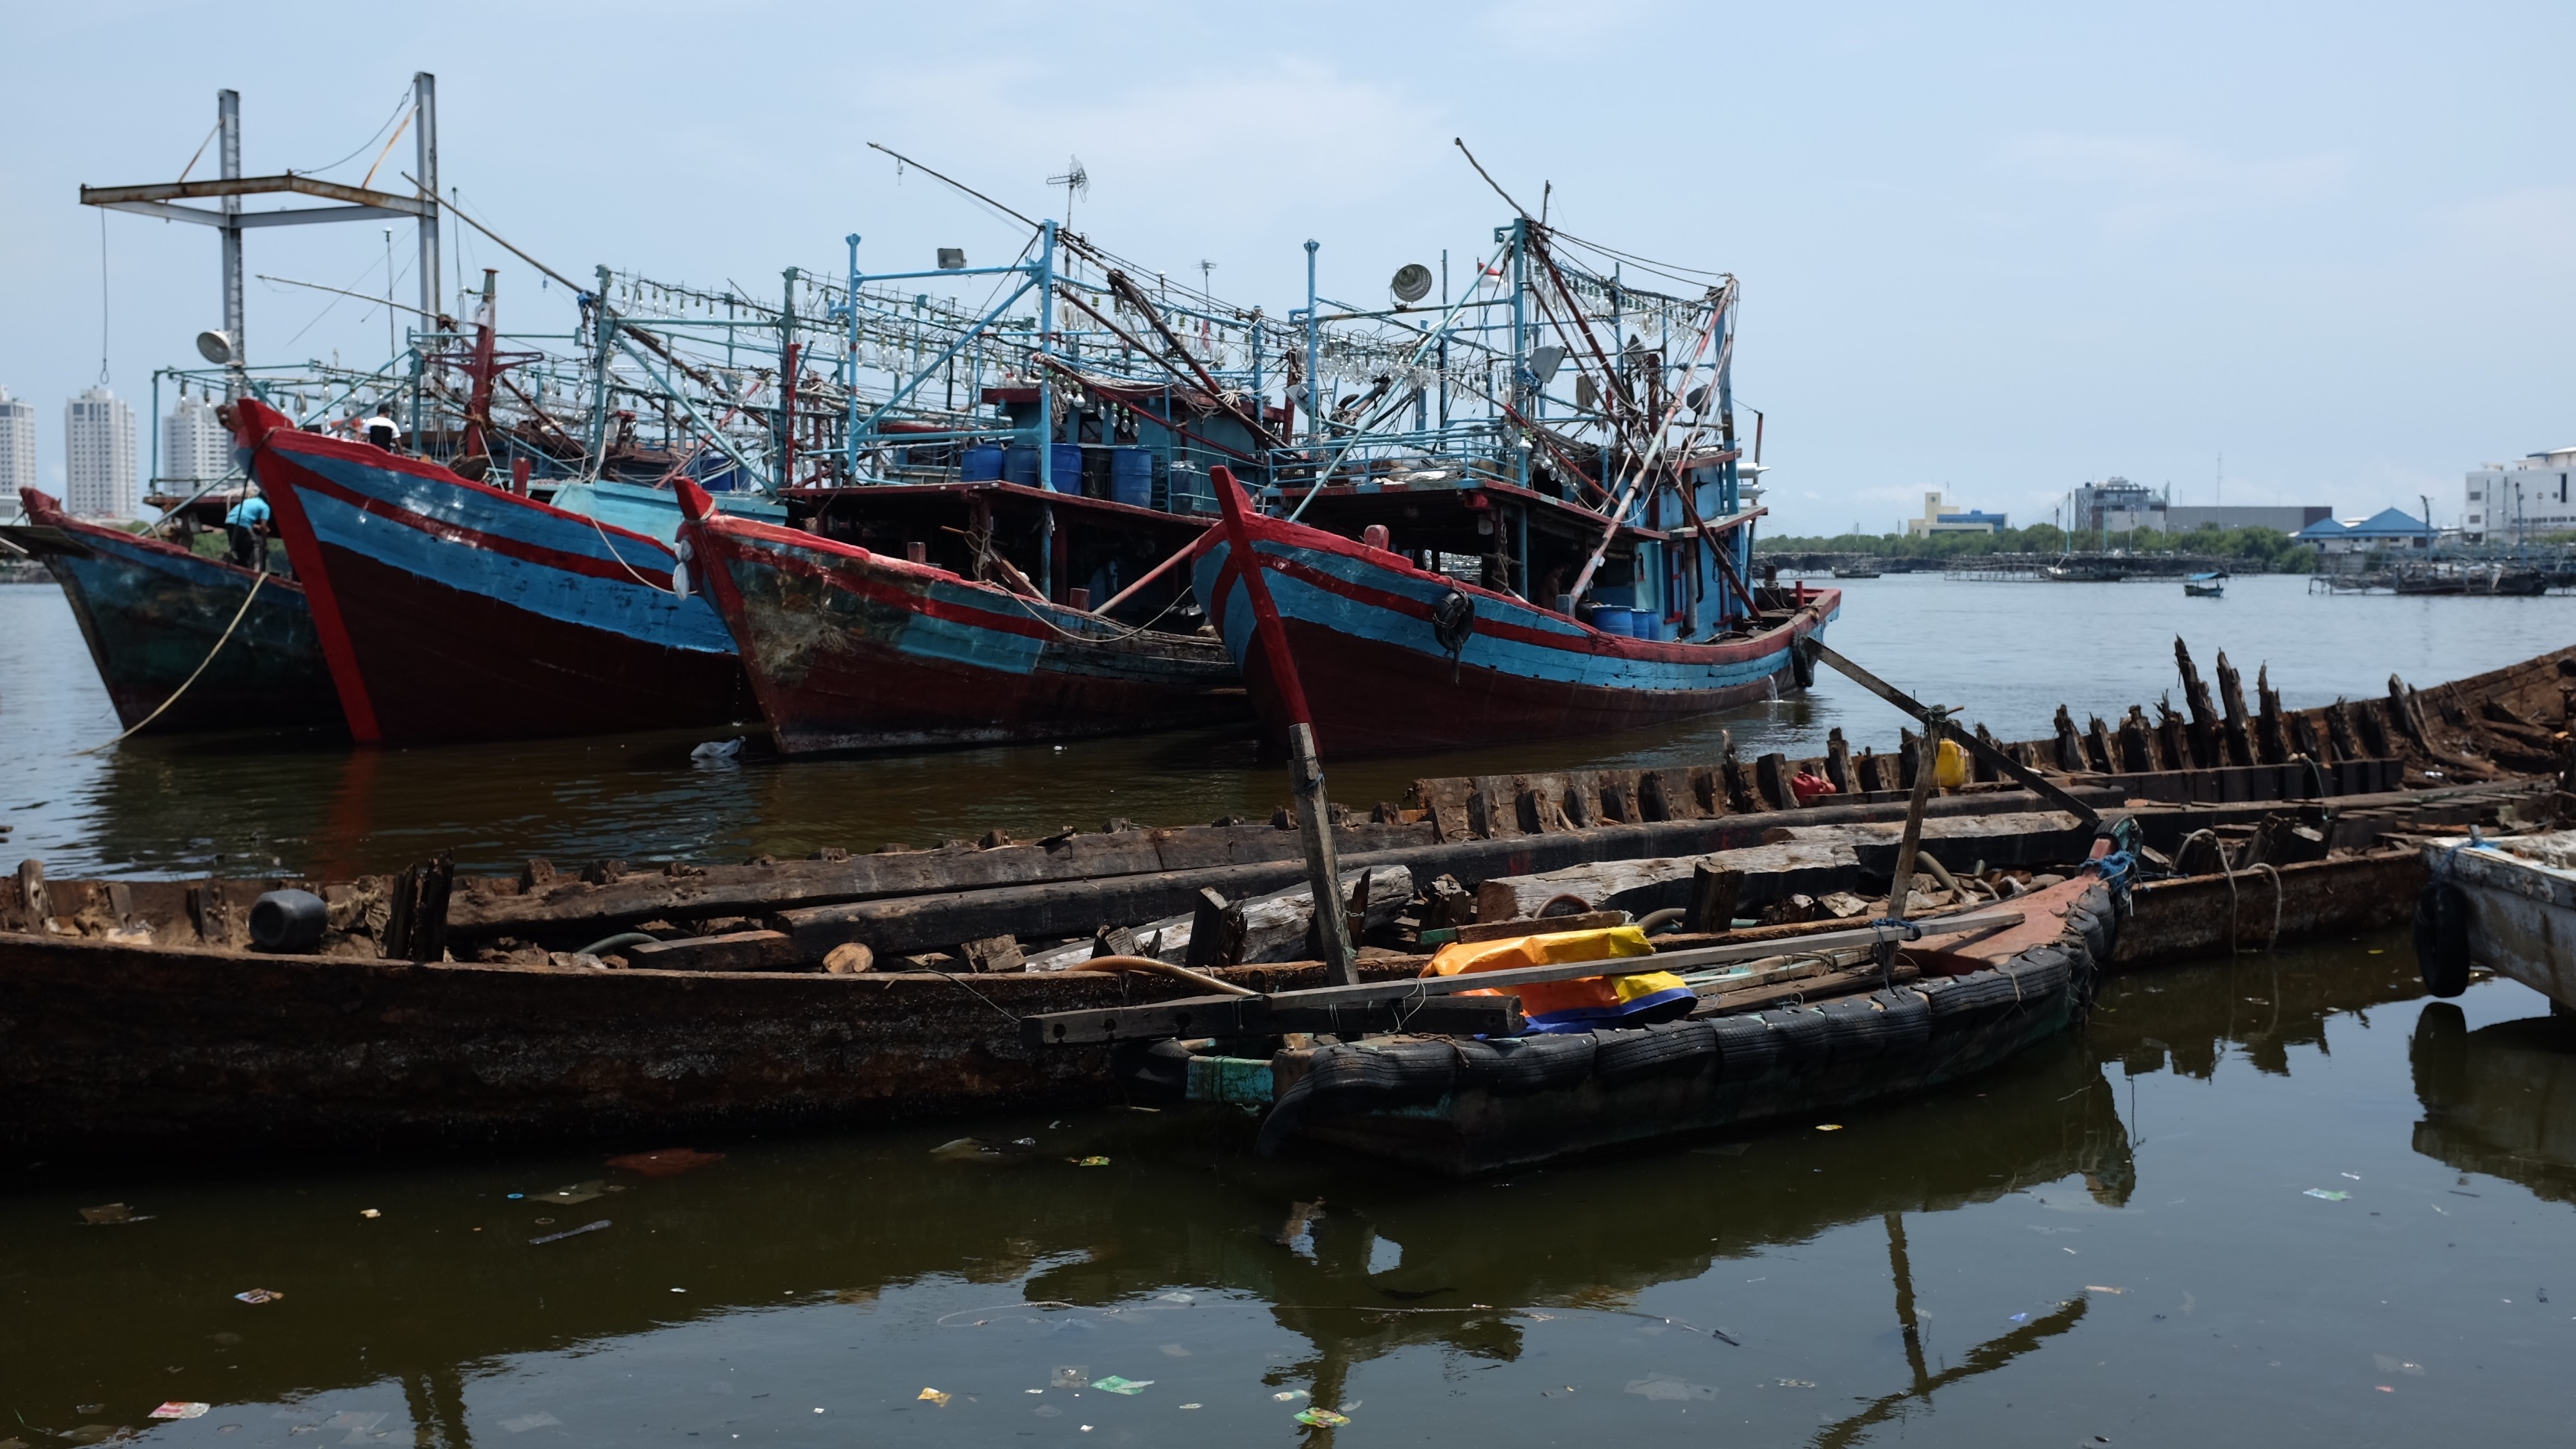
sea, boat, ship, vehicle, bay, harbor, boating, watercraft, barque, fishing vessel, galleon, fishing trawler